Justin Maxwell

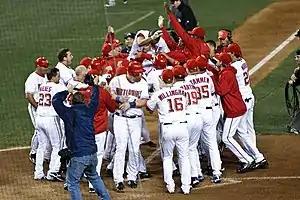
Washington Nationals players celebrate a walk-off grand slam by Maxwell on September 30,

After the minor league season ended, the Nationals promoted Maxwell to the major leagues, though he "was told not to expect much from his first month in the majors." On September 5, he made his debut, as a pinch hitter, and flied out to the warning track. Six days later, in his third pinch hitting appearance, Maxwell recorded his first career base hit, a pinch-hit grand slam off an 0–2 pitch from Chris Seddon, of the Florida Marlins. After the 2007 regular season, Maxwell played for the Peoria Javelinas in the Arizona Fall League.